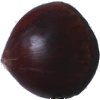
Label: chestnut